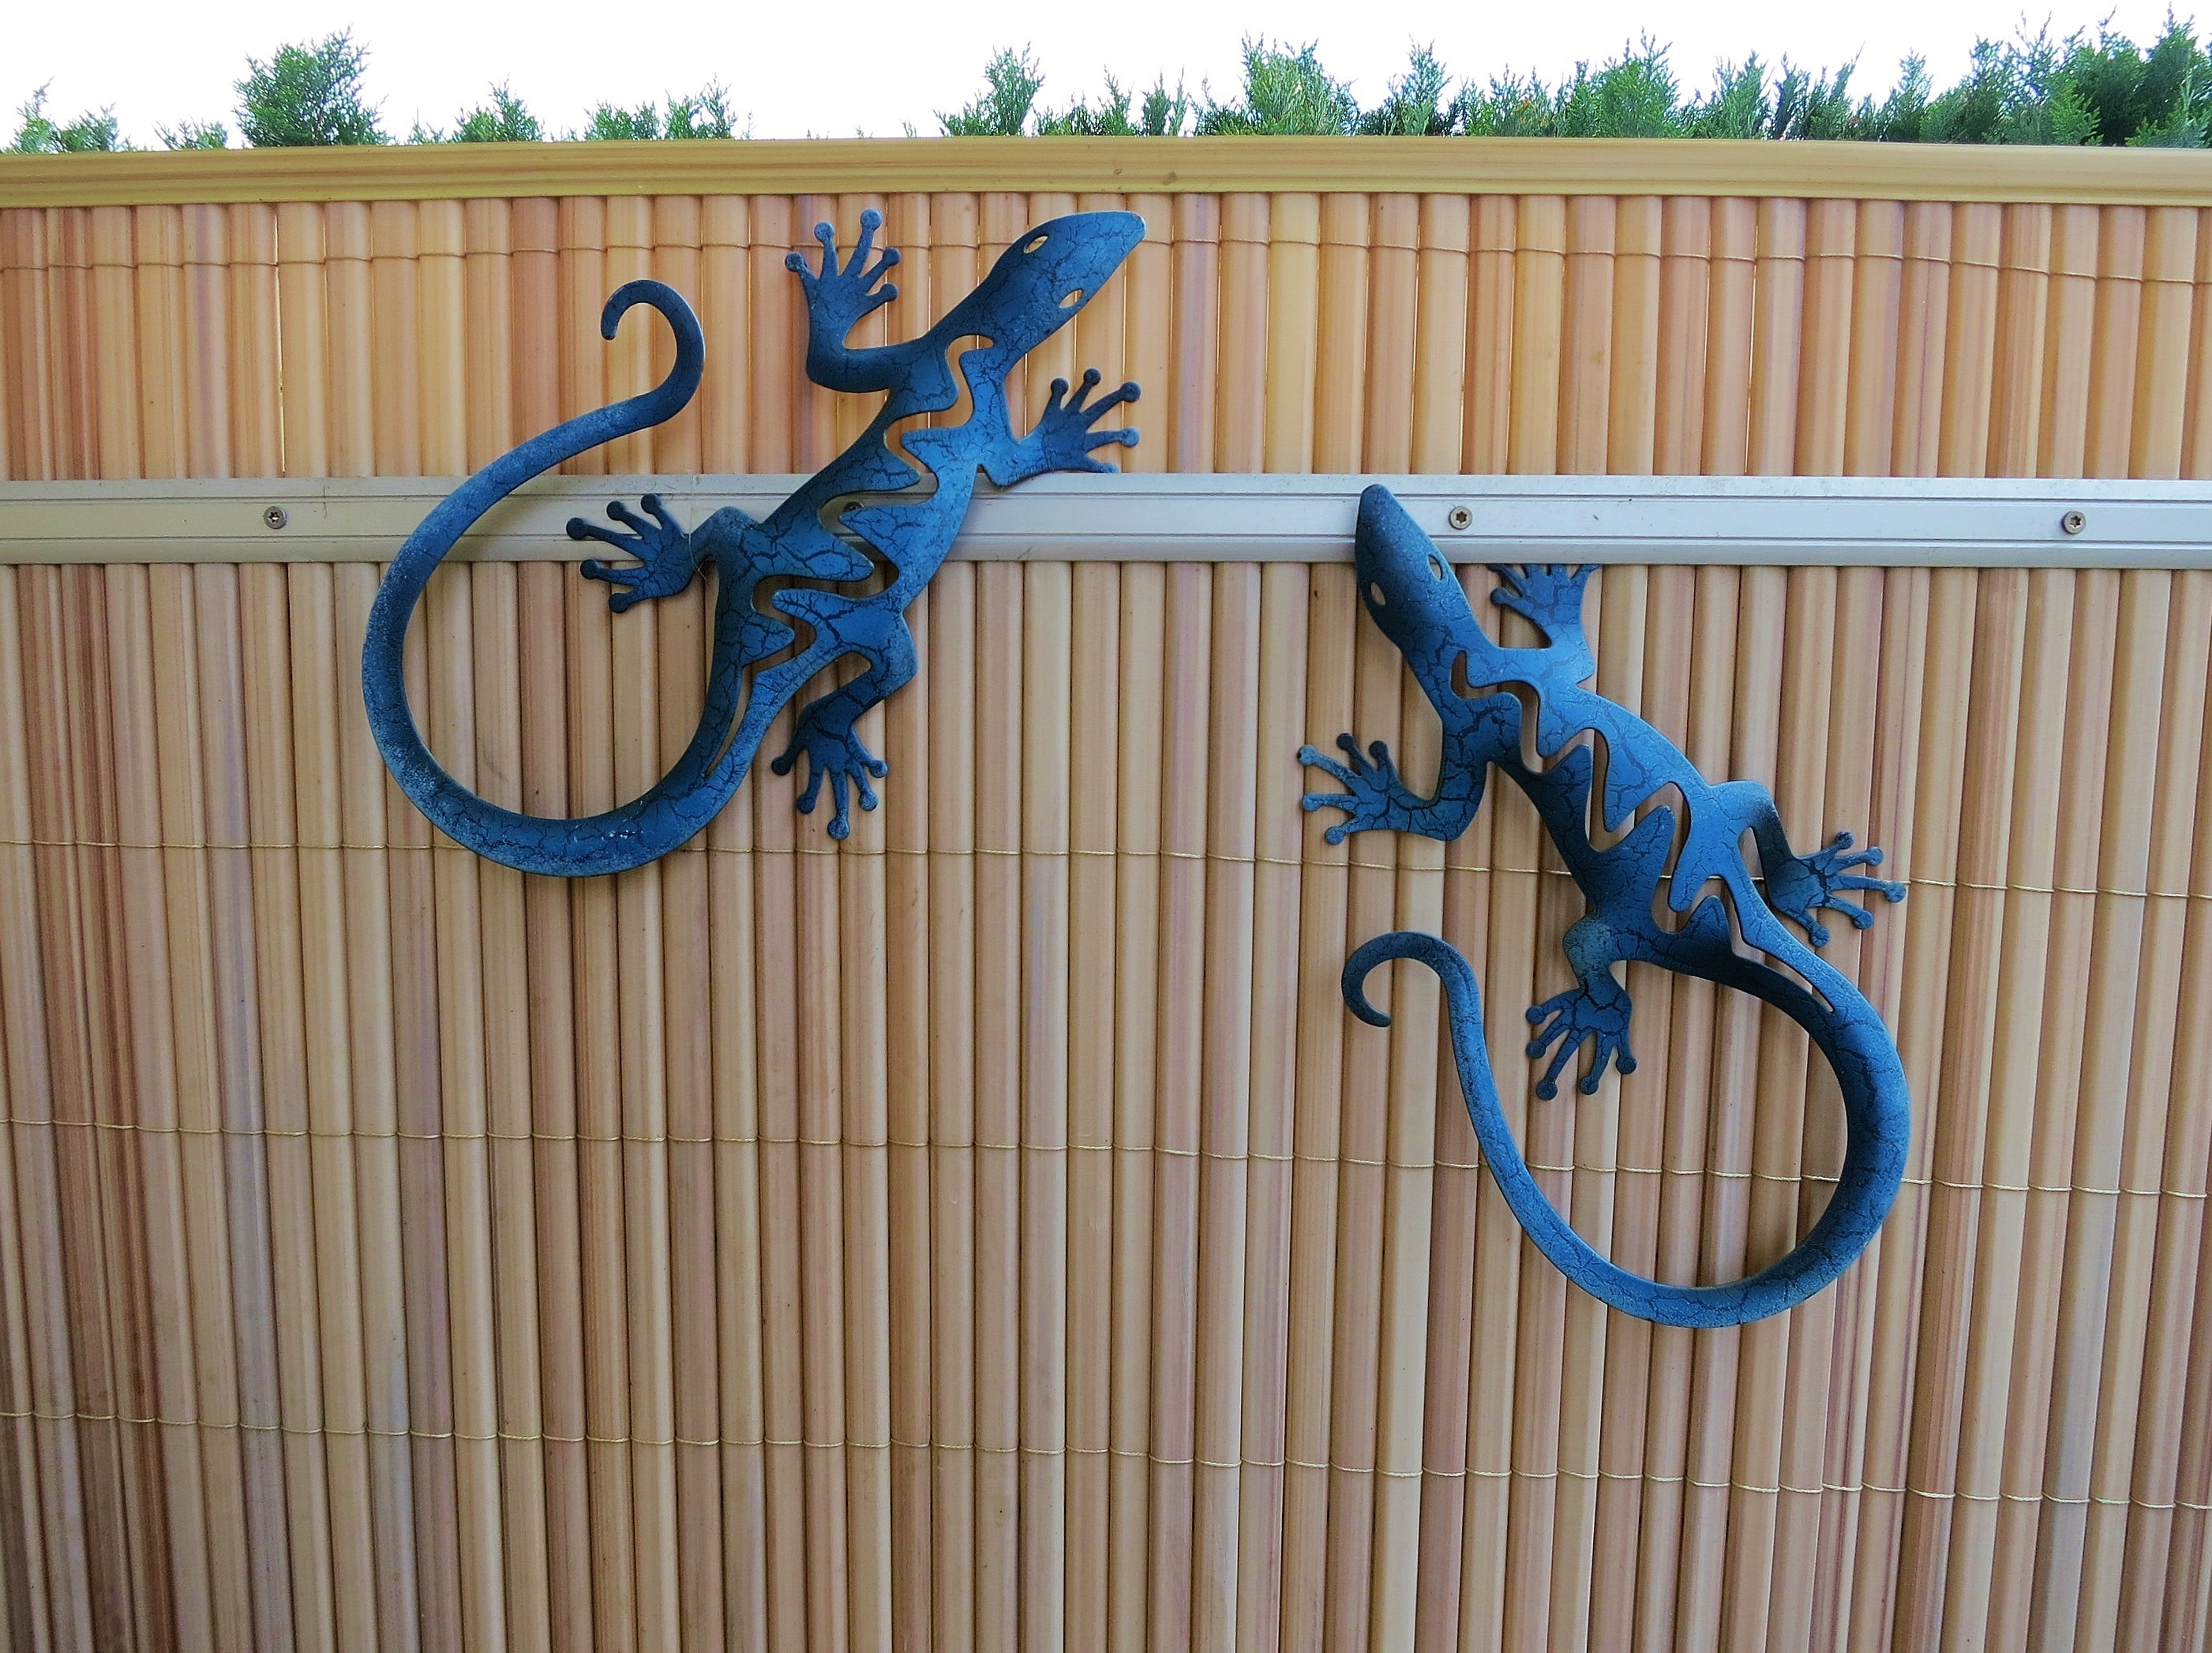
fence, wood, rein, garden, product, lizards, garden decoration, garden fence, garden decor, outdoor structure, home fencing